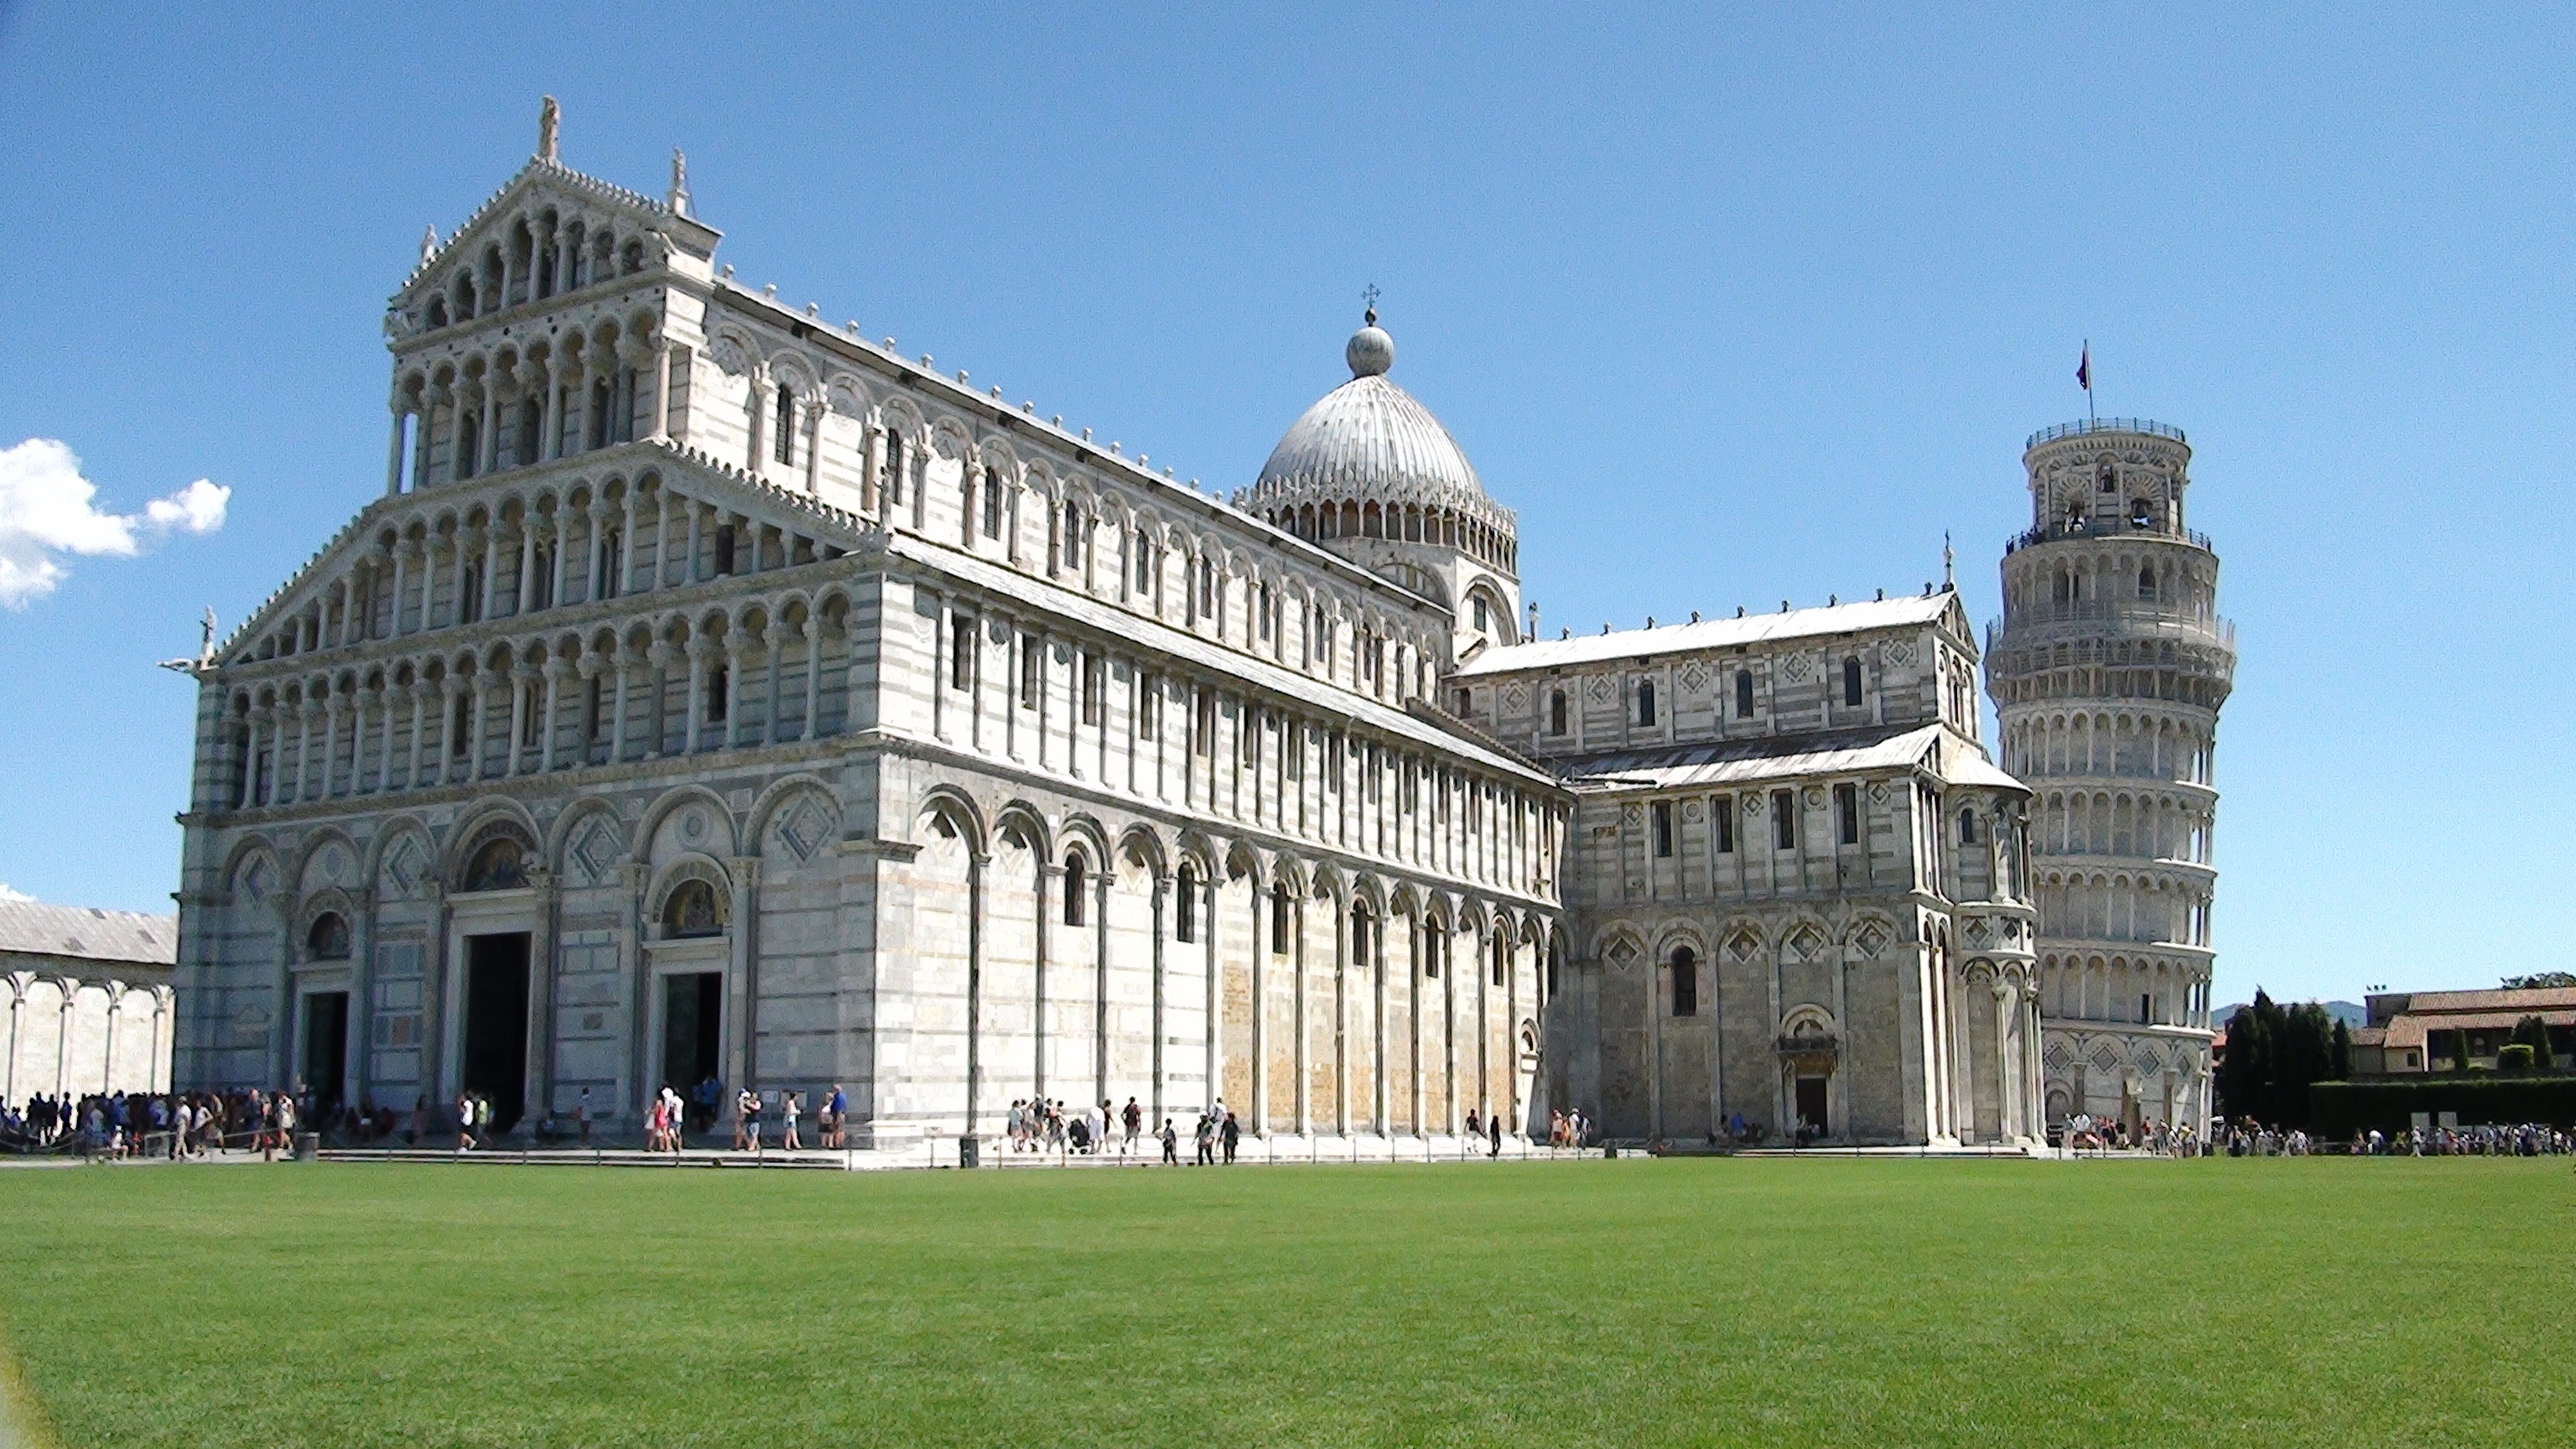
architecture, building, chateau, palace, landmark, facade, university, estate, stately home